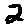
Label: 2